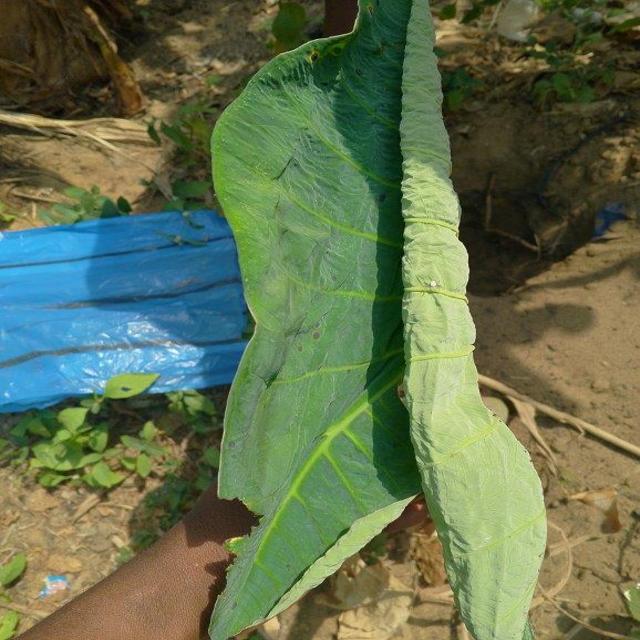
Label: Early_Blight